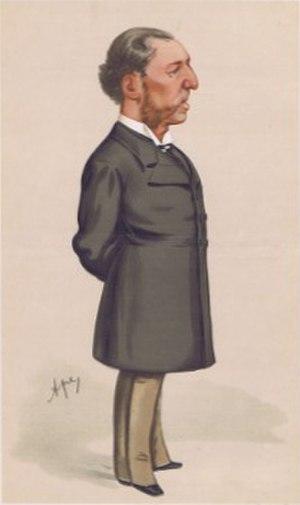
Frederick Greenwood né en avril 1830 et mort le 14 décembre 1909 est un journaliste et écrivain anglais. Il est le premier rédacteur en chef de la Pall Mall Gazette.